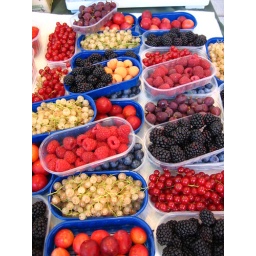
Berry heaven at the early morning fresh fruit and fish market in Venice, Italy. August 7, 2010